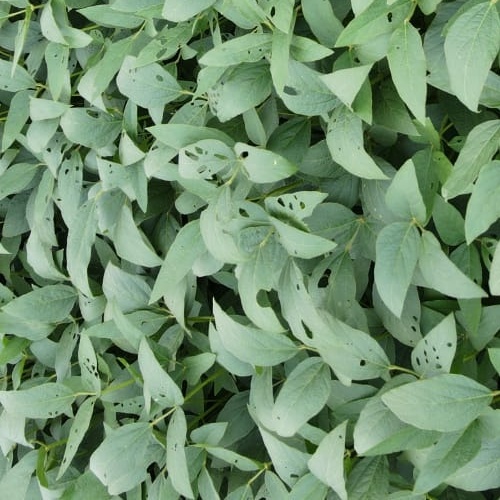
Label: Diabrotica_speciosa